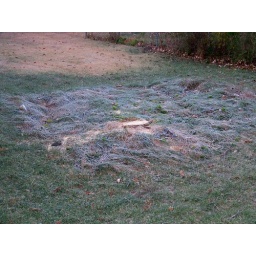
This is a picture of the first frost around my house on the grass and plants in the yard.